W. G. Grace

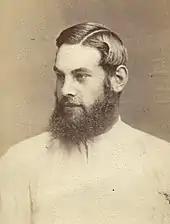
Grace as a young man

Grace began his "Cricketing Reminiscences" (1899) by answering a question he had frequently been asked—"was he born a cricketer"? His answer was in the negative because he believed that "cricketers are made by coaching and practice", though he added that if he was not born a cricketer, he was born "in the atmosphere of cricket". His father and mother were "full of enthusiasm for the game" and it was "a common theme of conversation at home". In 1850, when WG was two and Fred was expected, the family moved to a nearby house called "The Chesnuts" which had a sizeable orchard and Henry Grace organised clearance of this to establish a practice pitch. All nine children in the Grace family, including the four daughters, were encouraged to play cricket although the girls, along with the dogs, were required for fielding only. Grace claimed that he first handled a cricket bat at the age of two.